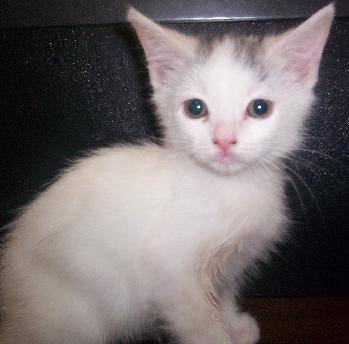
Label: cat